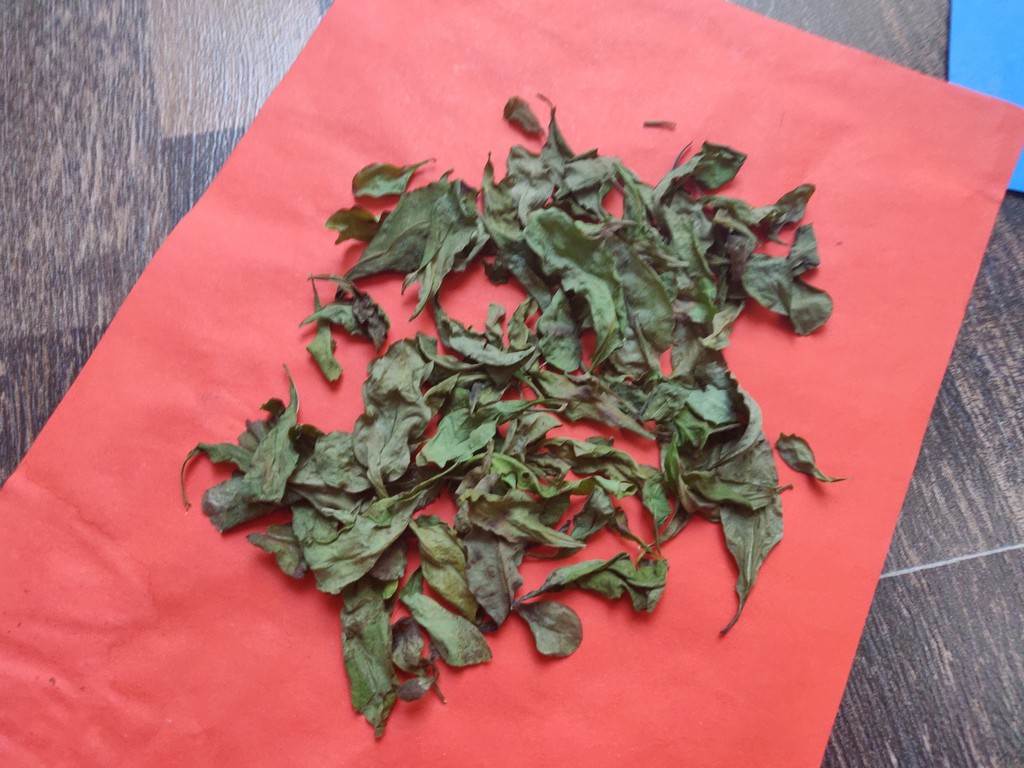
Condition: Dried
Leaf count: multiple
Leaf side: unknown